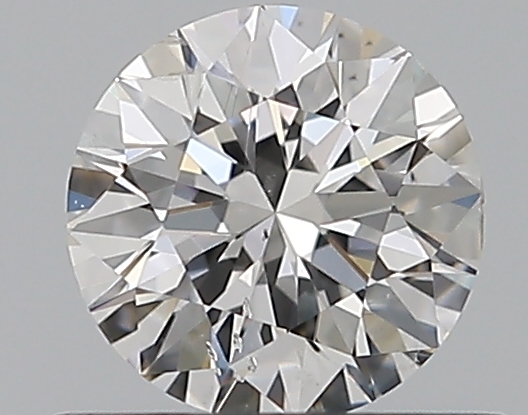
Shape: round
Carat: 0.5
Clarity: SI1
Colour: E
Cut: VG
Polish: VG
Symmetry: VG
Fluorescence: N
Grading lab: GIA
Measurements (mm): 5.02 x 5.06 x 3.2